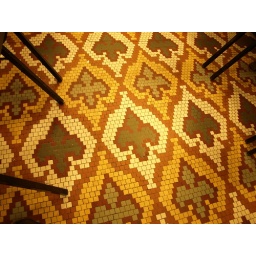
the floor in best catfish po boy spot in new orleans, fred rick's!